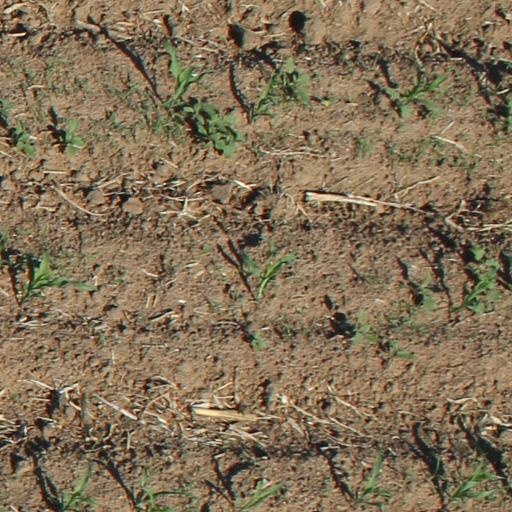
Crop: maize; corn